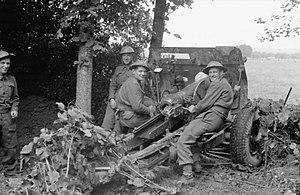
Saint-Maxent est une commune française située dans le département de la Somme, en région Hauts-de-France.